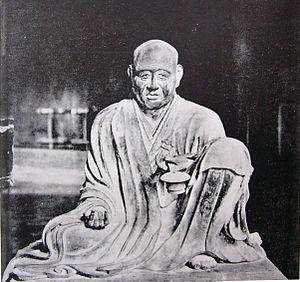
L'introduction du bouddhisme au Japon en provenance du royaume coréen de Baekje au milieu du VIᵉ siècle entraîne une renaissance de la sculpture japonaise. Des moines bouddhistes, des artisans et des lettrés s'installent autour de la capitale dans la province de Yamato et transmettent leurs techniques aux artisans locaux. Tout naturellement, les premières sculptures japonaises des époques Asuka et Hakuhō montrent de fortes influences de l'art continental et se caractérisent d'abord par des yeux en amande, des lèvres en forme de croissant tournées vers le haut et des plis dans les vêtements disposés symétriquement. L'atelier du sculpteur Tori Busshi, fortement influencé par le style des Wei du nord, produit des œuvres qui illustrent ces caractéristiques. La triade de Shaka Nyorai et le Guze Kannon au Hōryū-ji en sont d'excellents exemples. À la fin du VIIᵉ siècle, le bois remplace le bronze et le cuivre. Au début de la dynastie Tang, un plus grand réalisme s'exprime par des formes plus pleines, des fentes longues et étroites pour les yeux, des traits de visage plus doux, des vêtements fluides et embellis avec des ornements tels que des bracelets et des bijoux.
Kōkei était un sculpteur japonais actif à la fin du XIIᵉ siècle. La postérité l’identifie comme le fondateur de l’école Kei de Nara dont le style sculptural devint prépondérant dans tout le Japon au XIIIᵉ siècle. Il incarne la transition entre le style classique de l’époque de Heian établi par Jōchō et les nouvelles tendances réalistes de l’époque de Kamakura. Il eut pour apprenti les futurs maîtres de la sculpture japonaise de l’époque : Unkei, Kaikei et Jōkei.